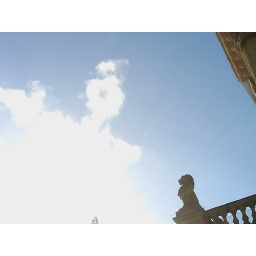
A lion on the council house in Birmingham against a sunny sky